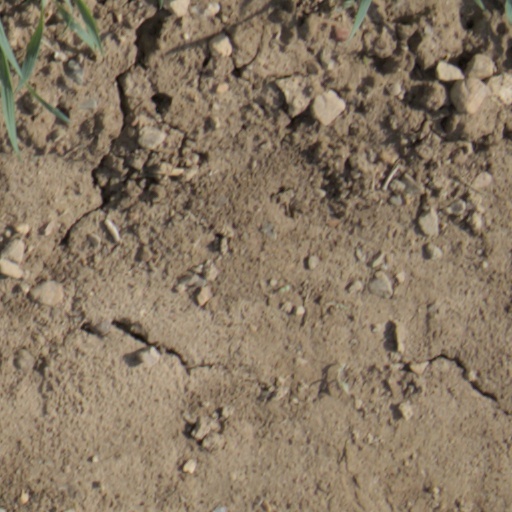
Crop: wheat